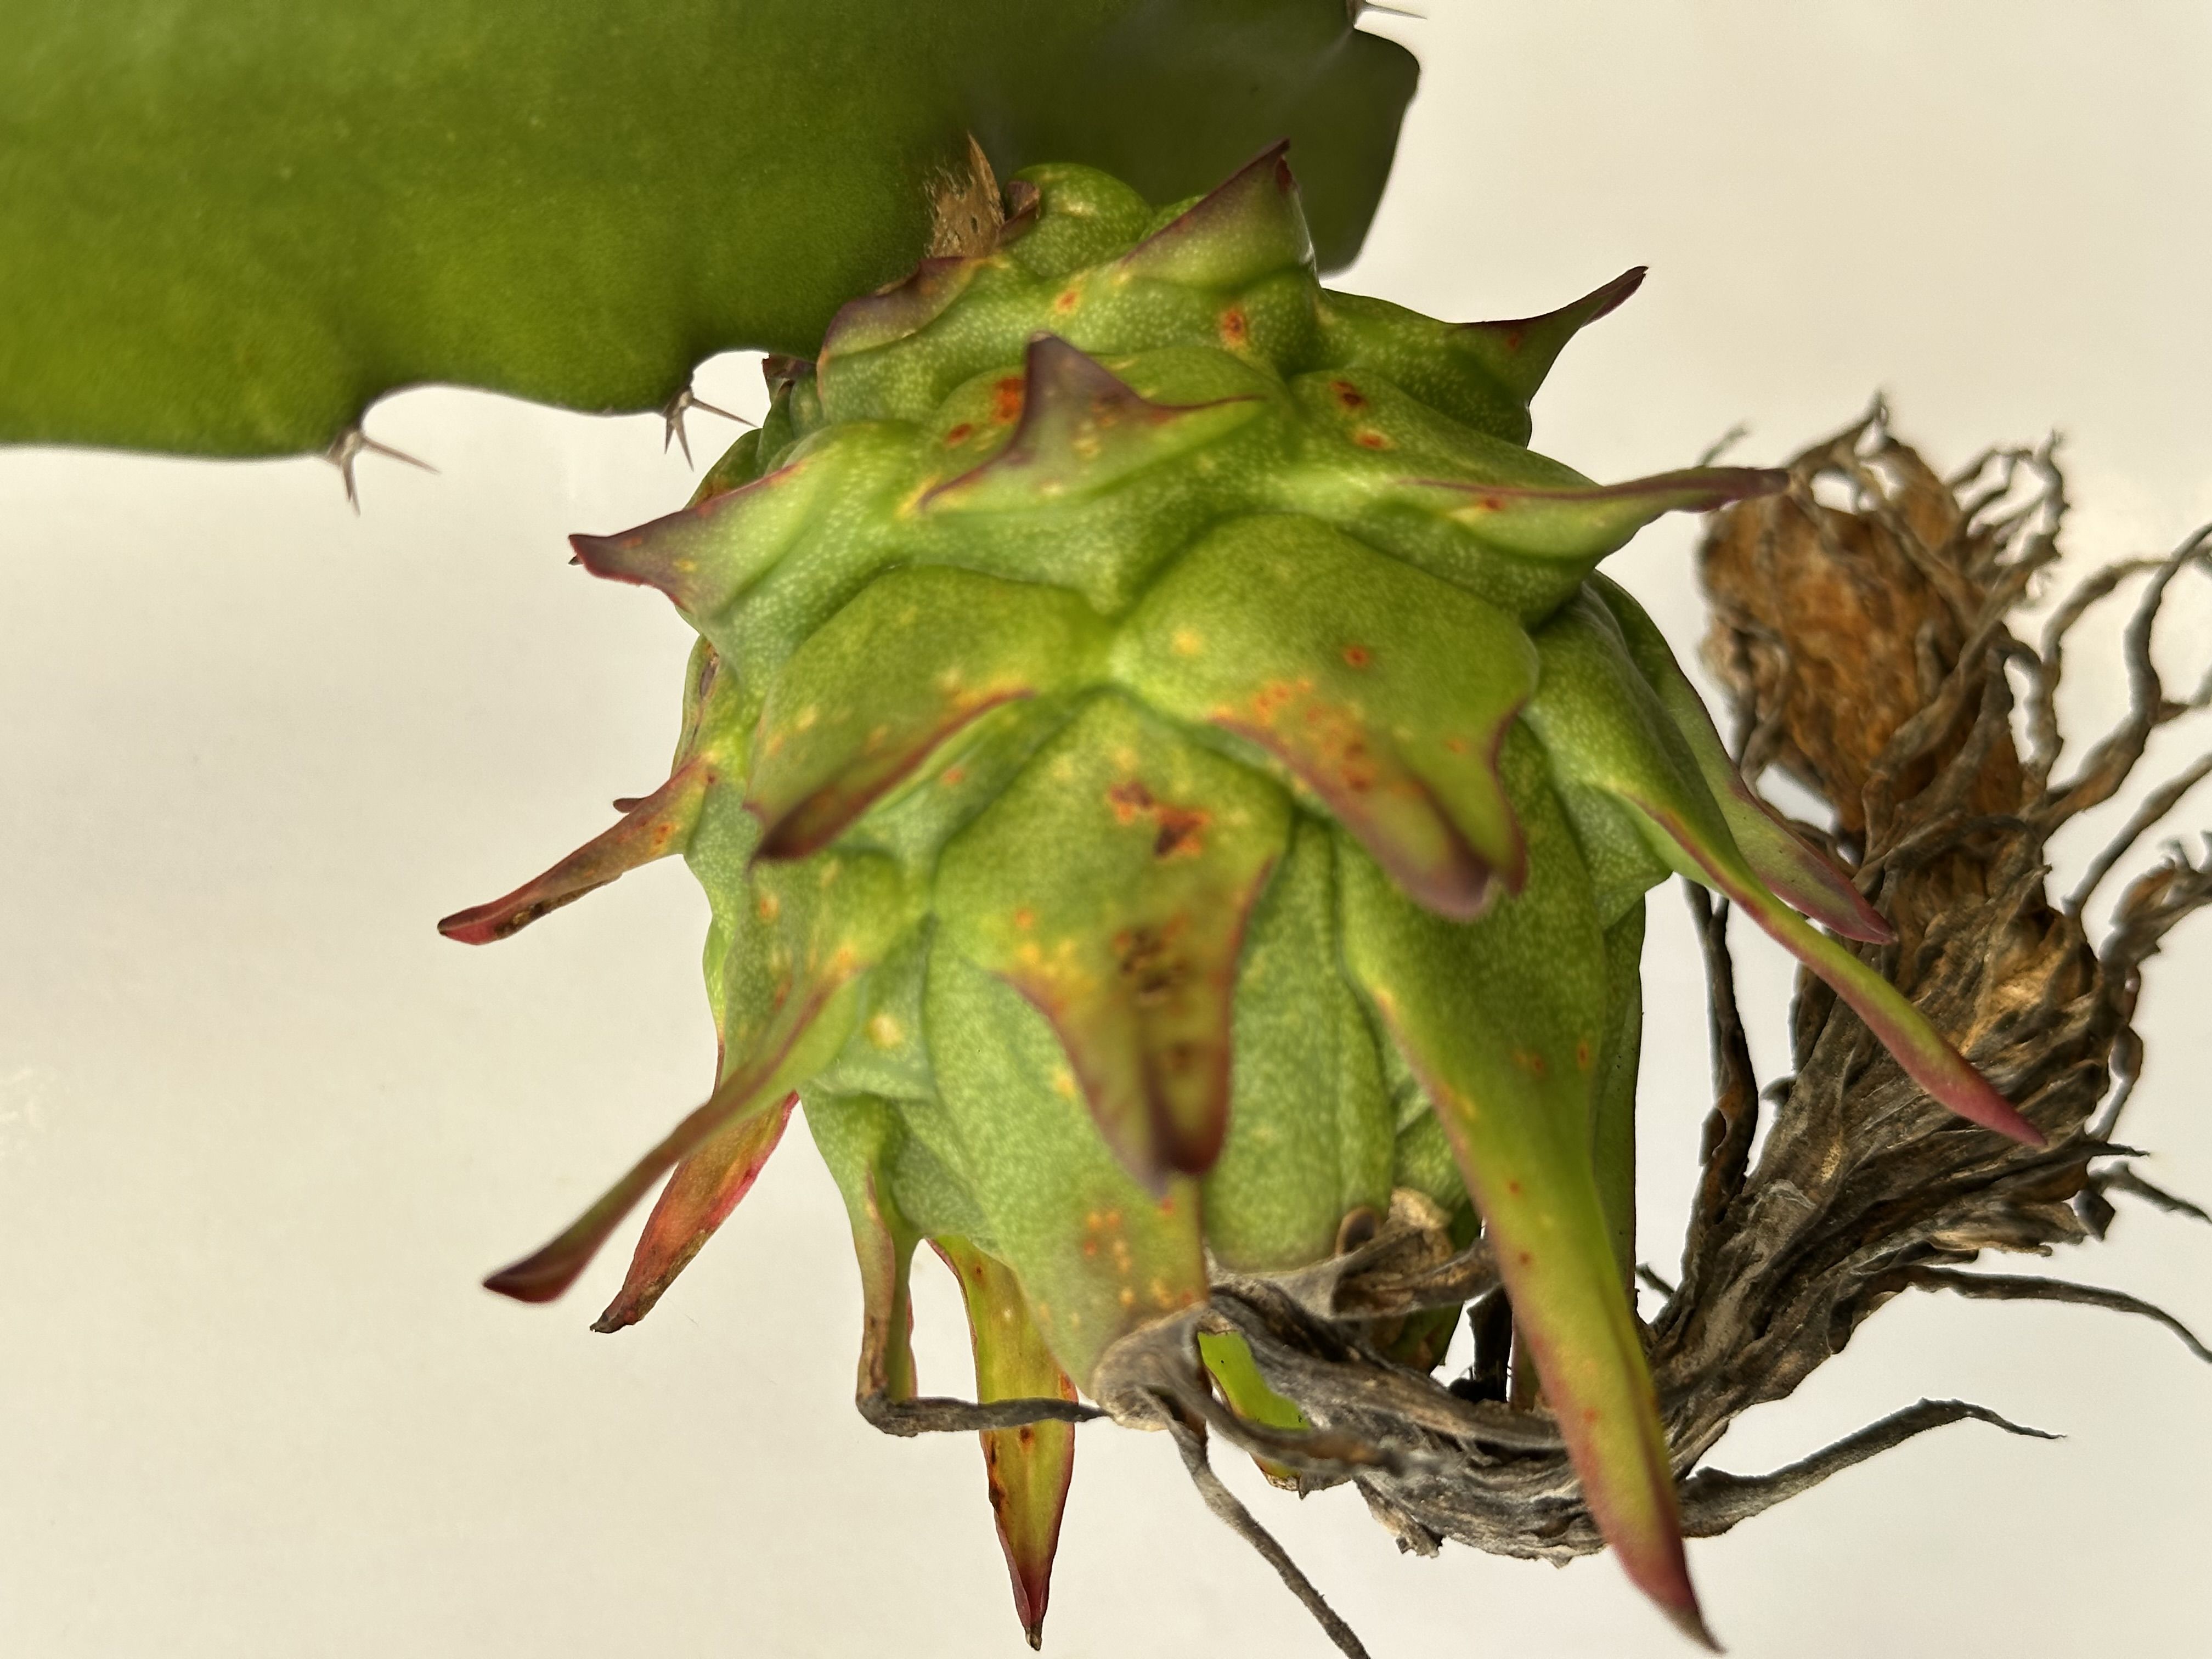
Label: Good fruit